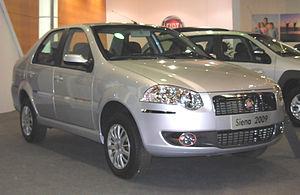
La Fiat 178 a été conçue pour être une world car. Elle a donné naissance à plusieurs modèles :
L'Usine Fiat de Córdoba est une usine importante du constructeur automobile italien Fiat, filiale de Fiat Automobiles Group, implantée en Argentine sur la commune Córdoba.
SEVEL Argentina SA, était une coentreprise créée le 28 février 1980 entre les sociétés Fiat Concord et SAFRAR Argentina, pour la production et la vente de voitures. L'acronyme « SEVEL » signifie « Sociedad Europea de VEhículos por Latinoamerica », un peu à l'image de la société SevelSud créée en Italie pour la production des véhicules utilitaires Fiat Ducato et ses clones PSA.